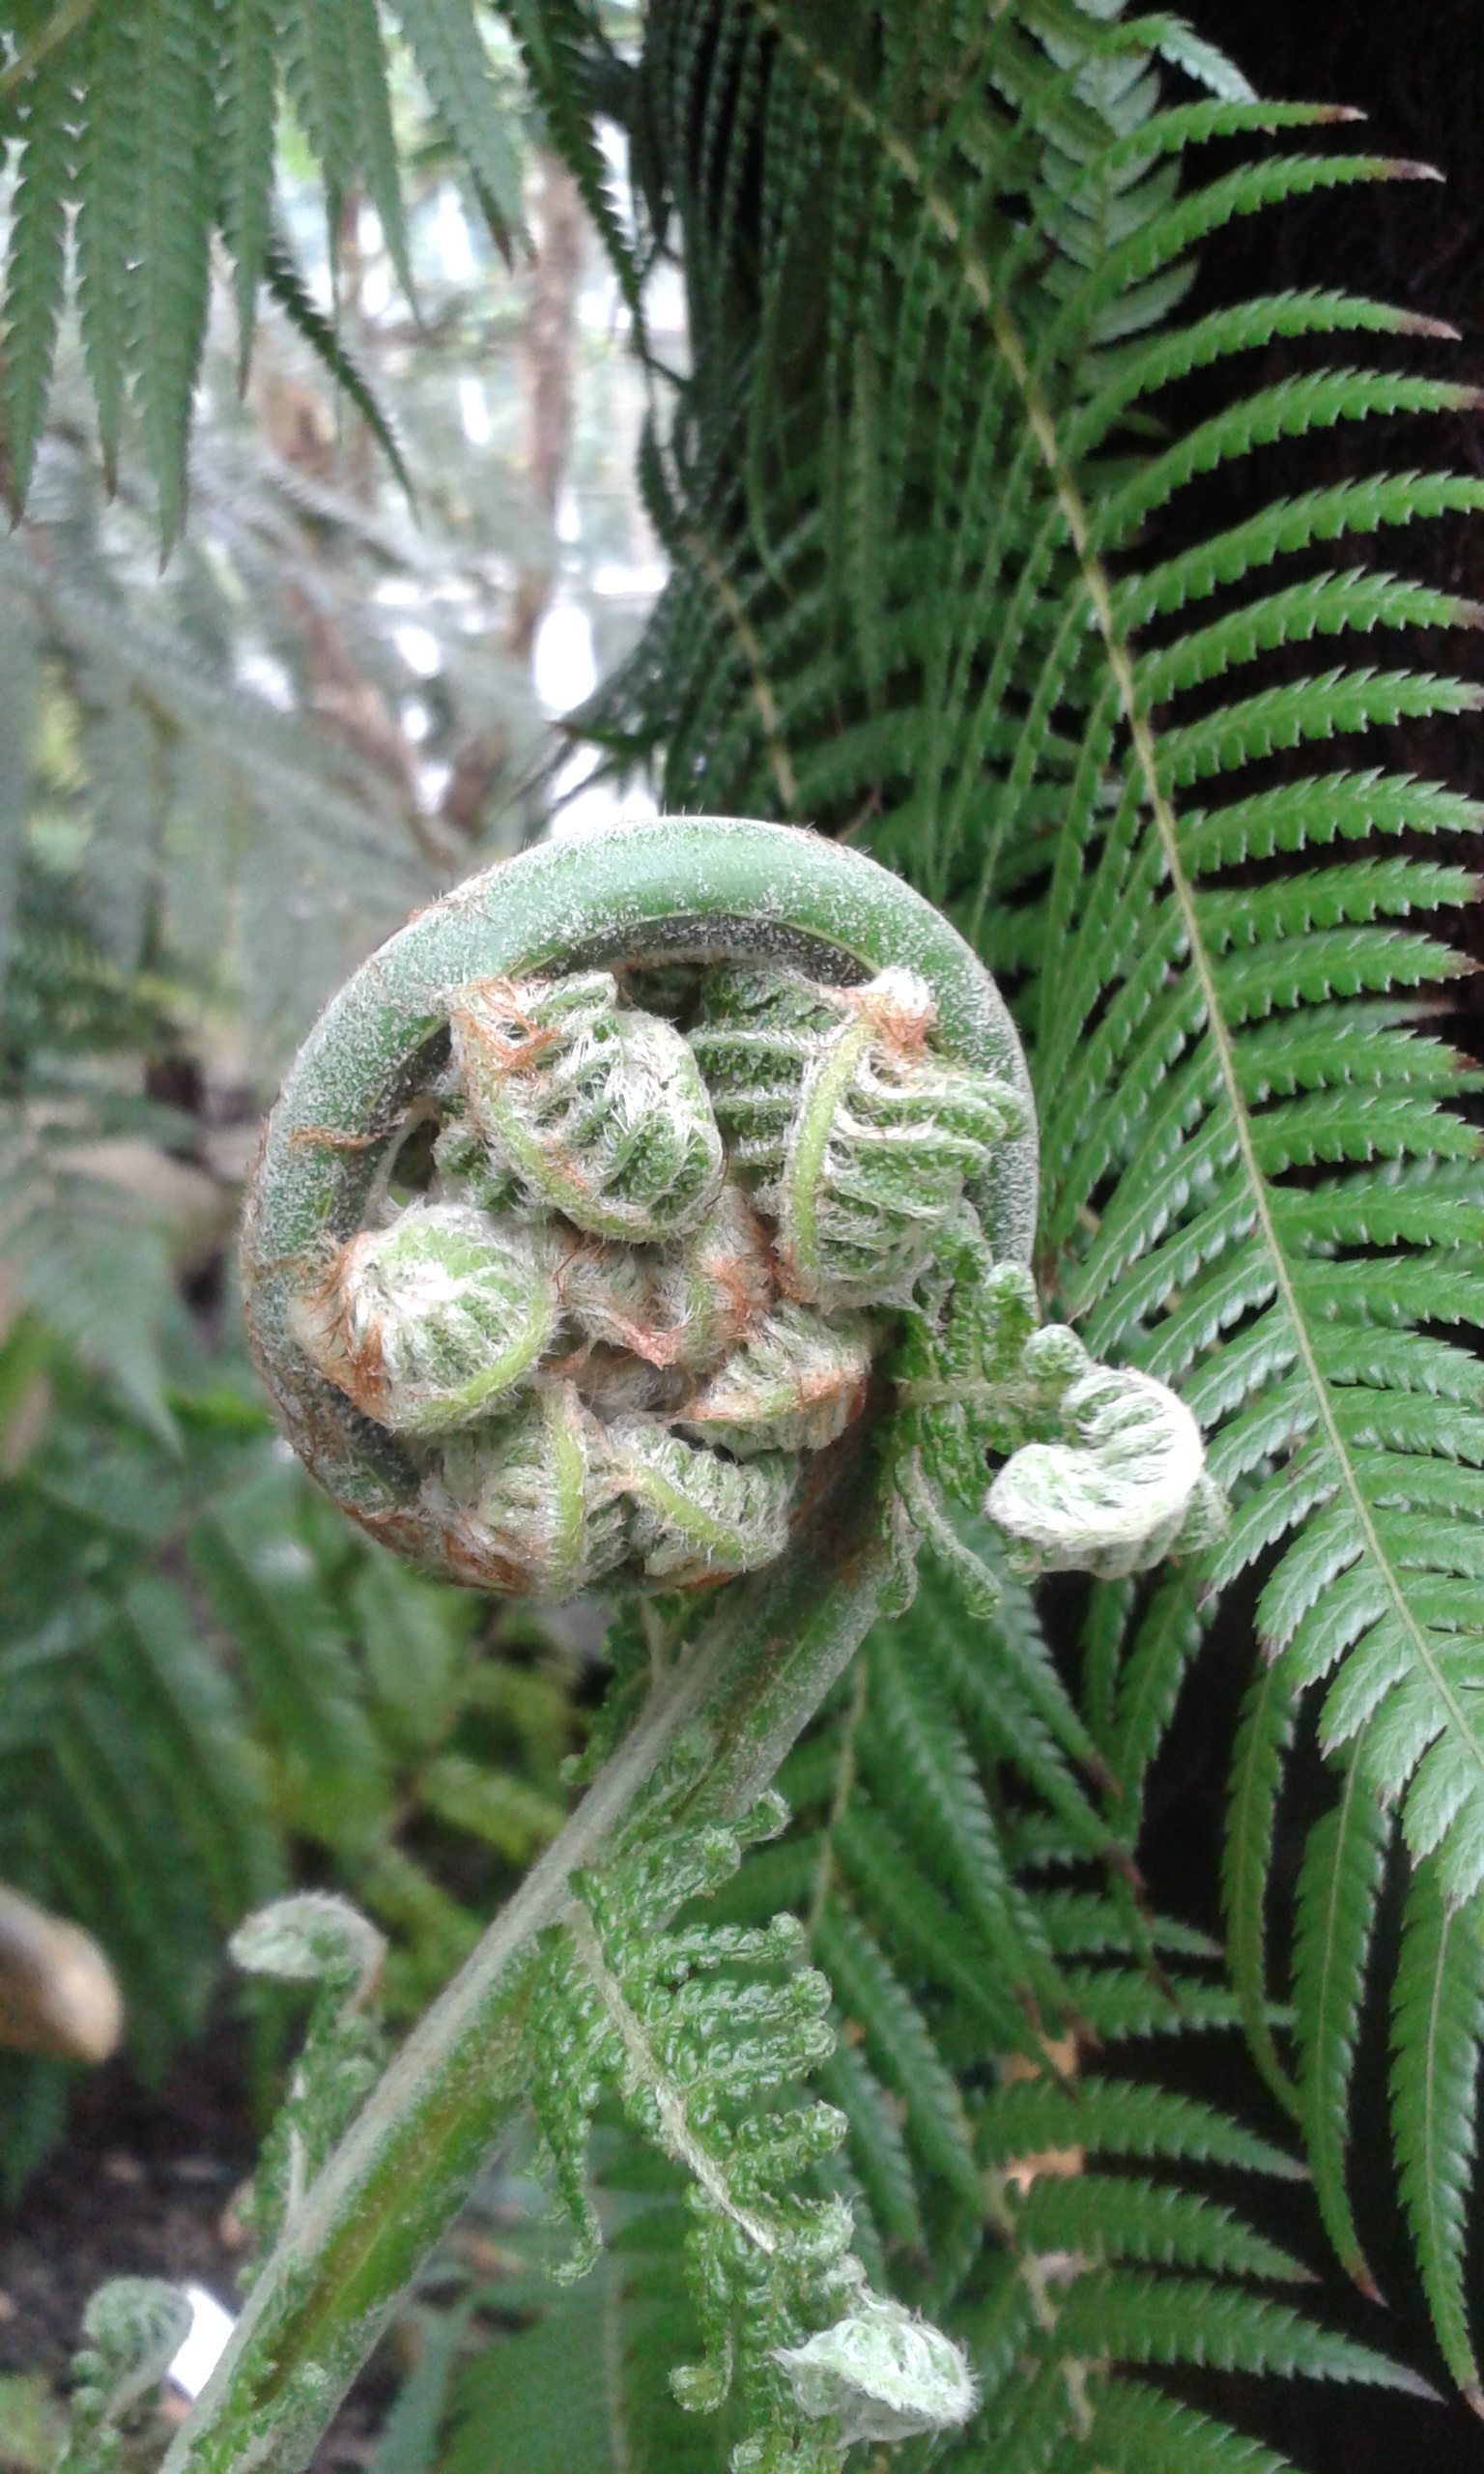
nature, plant, leaf, flower, green, botany, flora, fauna, fern, boating, rainforest, curled, macro photography, flowering plant, unfold, plant stem, land plant, ferns and horsetails, vascular plant, fiddlehead fern